Shibganj Upazila, Chapai Nawabganj

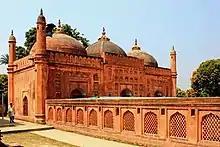
The mosque of Shah Niamatullah, located next to the Mughal Tahakhana pays homage to the Islamic history of this upazila.

There is a land port and border checkpoint on the Bangladesh-India border at Sonamosjid